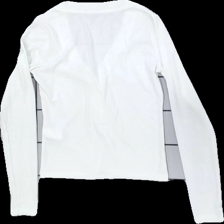
View: back
Type: Top
Category: Ladies
Brand: Bikbok
Colors: White
Material: 62%polyester 33%viscose 5%elastane
Cut: Regular, V-collar
Size: XS
Season: Spring
Smell: Minor
Price range: 50-100
Recommended usage: Reuse